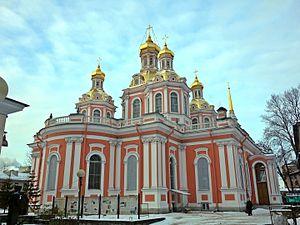
L'église de l'Élévation de la Croix ou église de l'Exaltation de la Croix ou encore la cathédrale cosaque de l'Élévation de la Croix est un édifice religieux élevé en l'honneur de la fête de l'Élévation de la Croix située au croisement de la perspective Ligovski et du canal Obvodny. L'église abrite l'une des plus anciennes paroisses de Saint-Pétersbourg. Les bâtiments sont construits entre 1739 et 1751 dans le style baroque. Depuis l'an 2000, elle porte aussi le nom de cathédrale cosaque de l'élévation de la Croix. Au XVIIIᵉ siècle une église Notre-Dame de Tikhvine est accolée à celle dédiée à la Sainte-Croix.